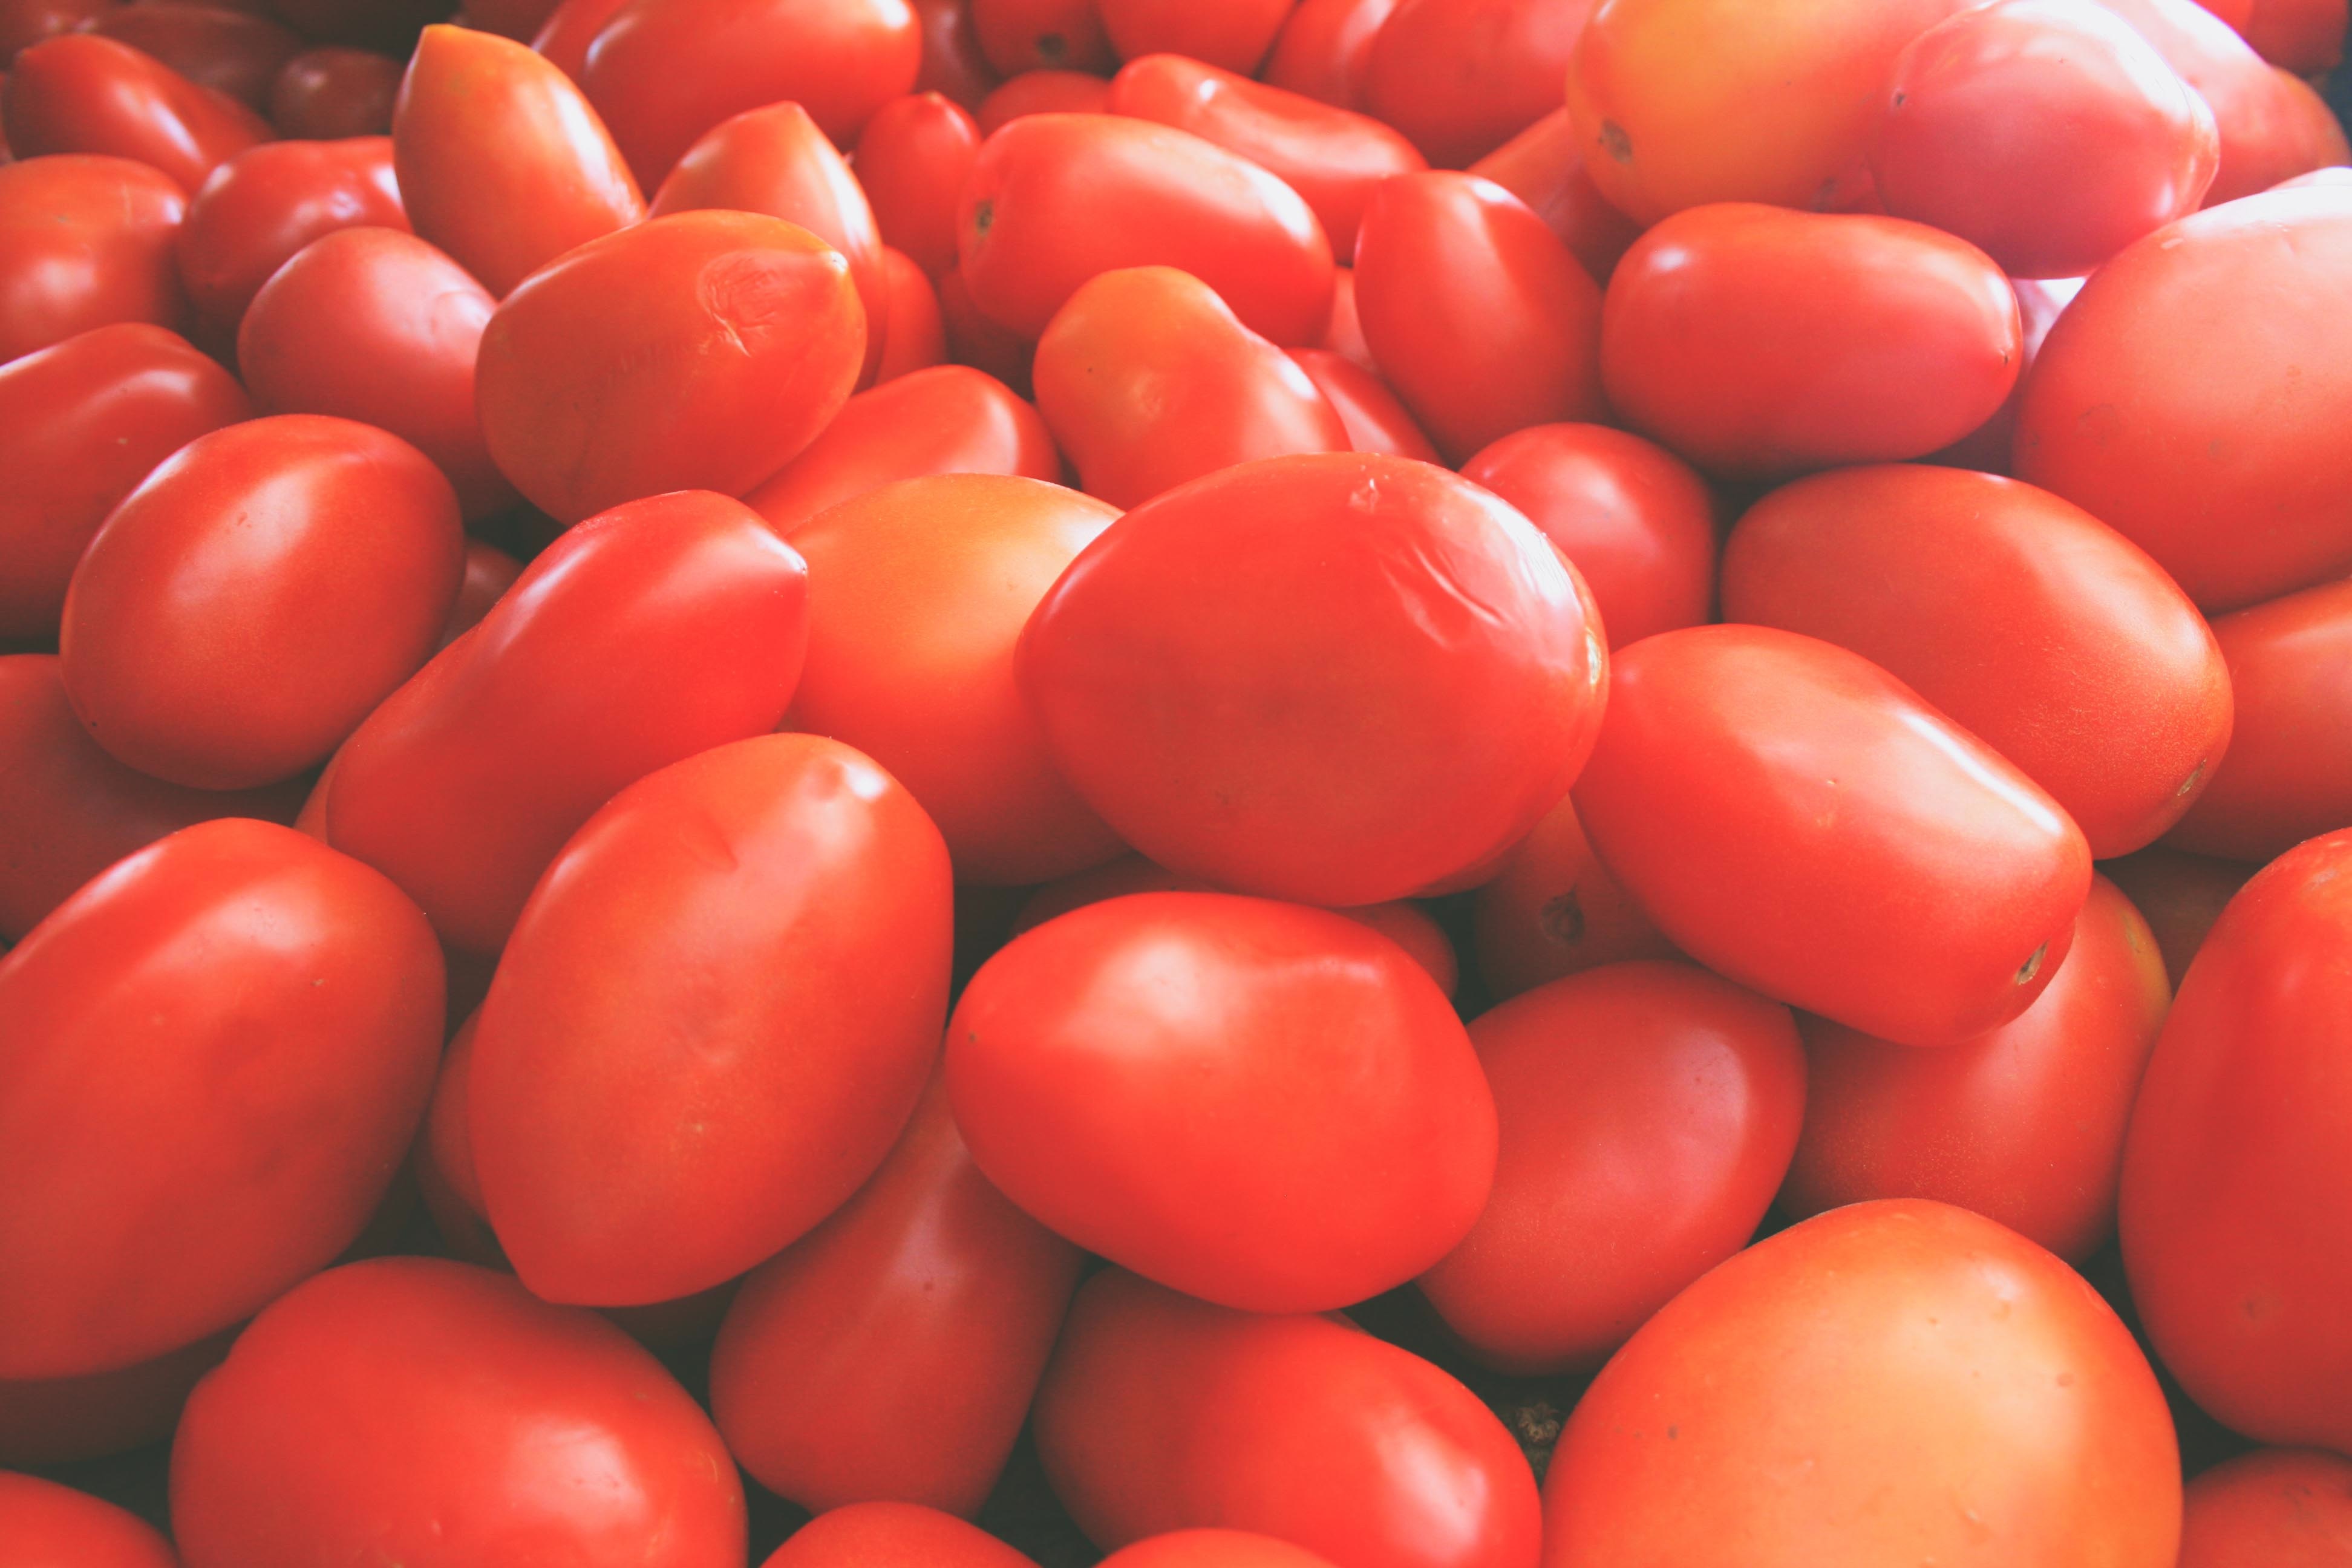
plant, fruit, food, red, produce, vegetable, tomato, flowering plant, plum tomato, land plant, potato and tomato genus